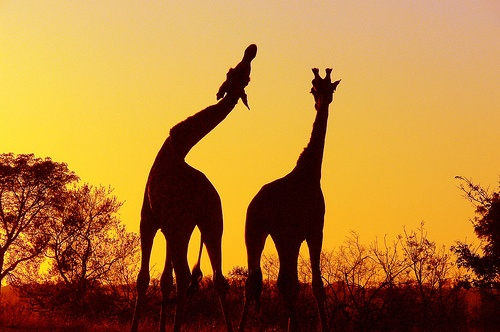
Two giraffes in front of the sunset.
two giraffes in the wild with trees and bushes
Two giraffe standing in a field as the sun sets.
Two giraffes in a field as the sun sets.
Two darkened giraffe silhouettes standing in a field.